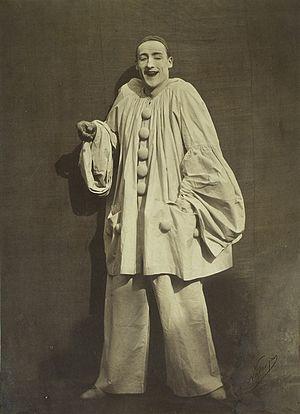
Jean Charles Deburau, né le 15 février 1829 à Paris et mort à Bordeaux le 18 décembre 1873, est un mime français.